Poggio Picenze

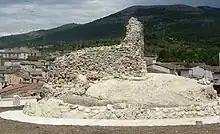
The remains of Podio de Picentia castle

Poggio Picenze castle's position repeatedly exposed it to raids. In 1423, the castle withstood the siege for two long days by Braccio da Montone, giving time for the denizens to organize resistance, but eventually capitulated before the ruthless conqueror. One of the castles of the Contado Aquilano (L’Aquila Countryside), was given by Emperor Charles the V, after a peasant rebellion in 1533 to Antonio Aldana; later it belonged to the Alfieri family from L'Aquila.